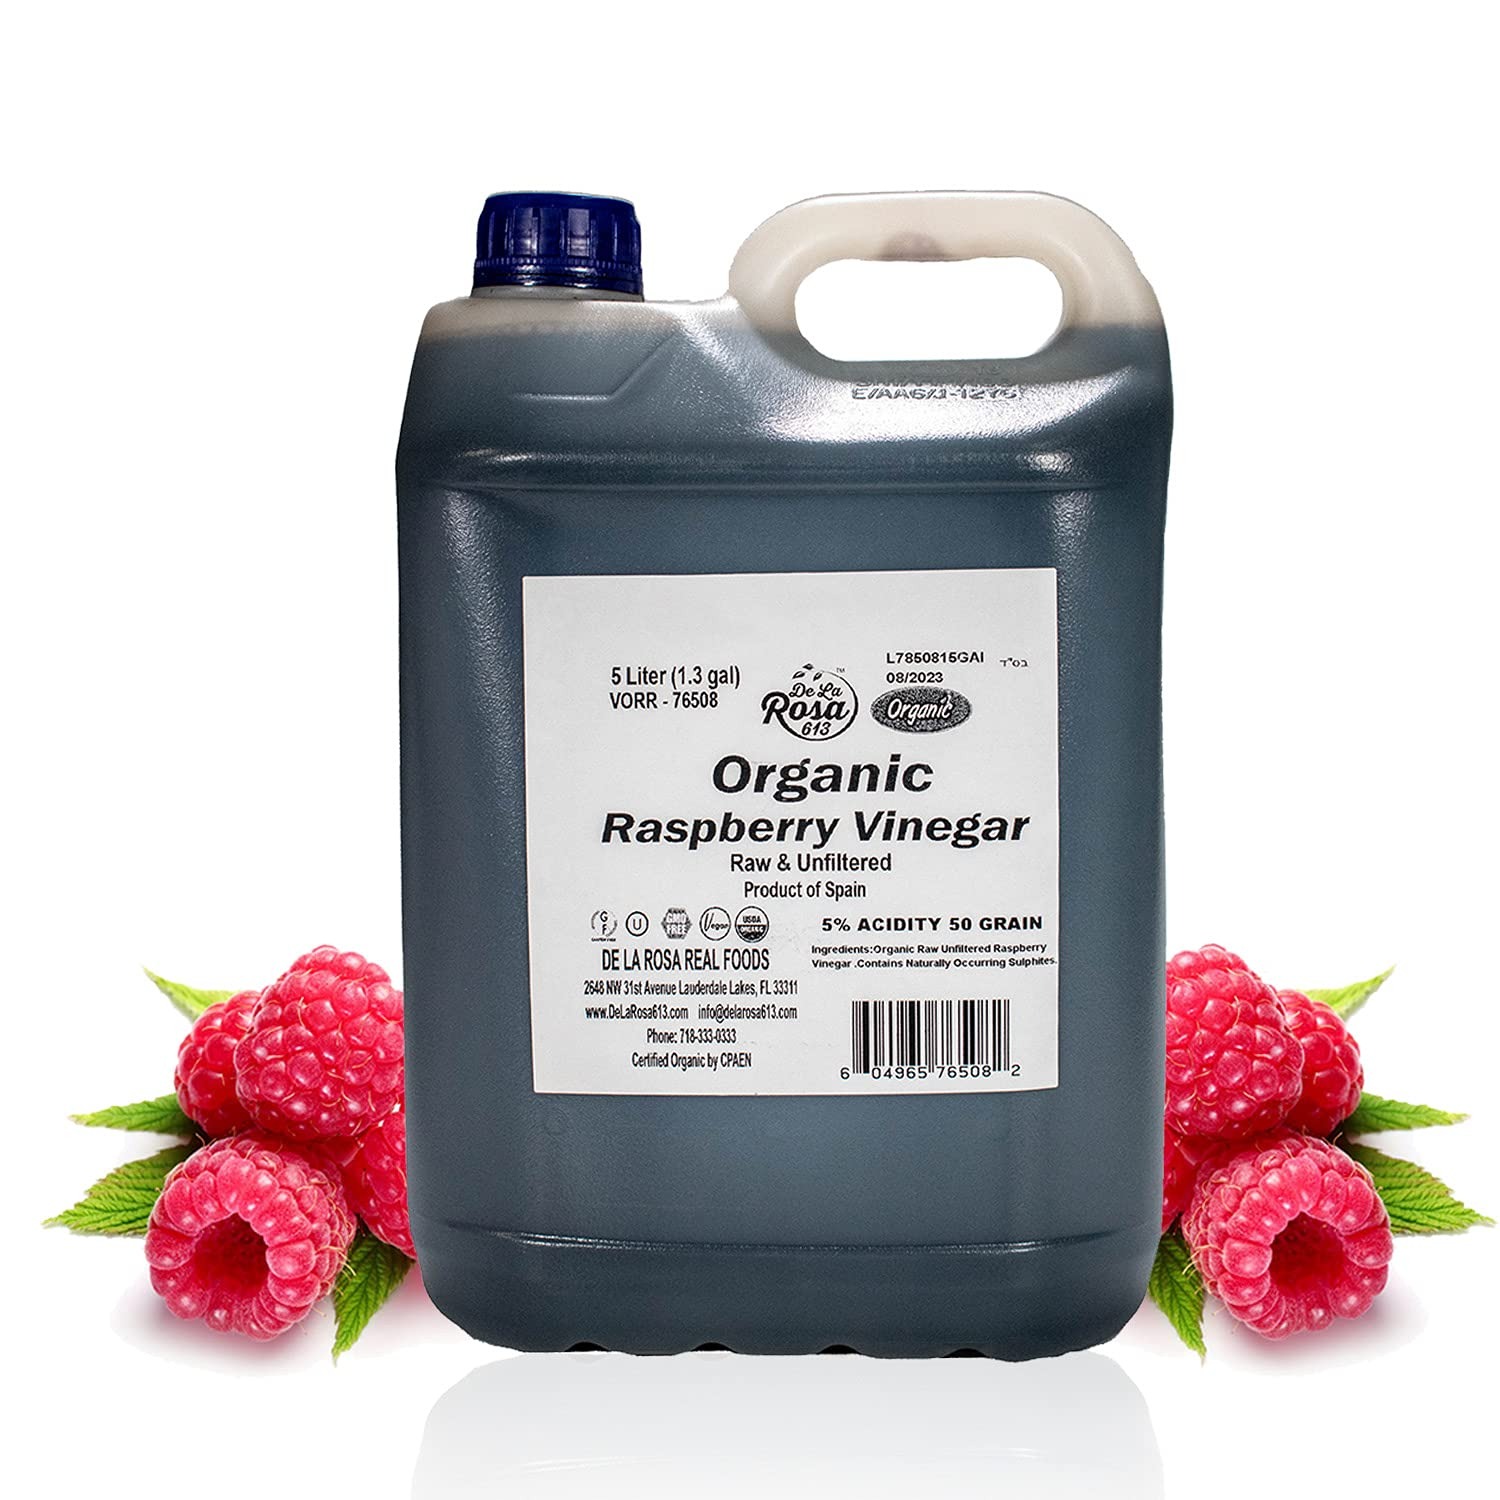
Item Name: De La Rosa Organic Raspberry Vinegar, Raw & Unfiltered Pure Vinegar, Vegan, Gluten Free & Kosher, Great for Organic Salad Dressing and Marinades, 5 Liters (Pack of 1)
Bullet Point 1: [𝐒𝐚𝐯𝐨𝐫 𝐭𝐡𝐞 𝐄𝐬𝐬𝐞𝐧𝐜𝐞 𝐨𝐟 𝐍𝐚𝐭𝐮𝐫𝐞] Experience the fresh and organic goodness of De La Rosa 613 raspberry vinegar! The premium ingredient of our vinegar for raspberry salad dressing ensures top-notch quality, perfect for elevating your health game and enriching your culinary experience.
Bullet Point 2: [𝐕𝐞𝐫𝐬𝐚𝐭𝐢𝐥𝐞 𝐂𝐮𝐥𝐢𝐧𝐚𝐫𝐲 𝐃𝐞𝐥𝐢𝐠𝐡𝐭] Transform your meals with our raspberry vinegar. Perfect for fish, salads, dips, fat free raspberry vinaigrette dressing and marinades, this raw and unfiltered vinegar adds a refreshing flavor to your dishes, creating an unforgettable taste sensation.
Bullet Point 3: [𝐃𝐞𝐥𝐢𝐜𝐢𝐨𝐮𝐬 𝐚𝐧𝐝 𝐇𝐞𝐚𝐥𝐭𝐡𝐲 𝐂𝐡𝐨𝐢𝐜𝐞] Indulge in the perfect sweet and tangy flavors blend with our raspberry vinegar for raspberry vinegarette salad dressing. This USDA-certified organic, non-GMO, vegan, and gluten-free vinegar delivers a delicious taste without any added artificial ingredients.
Bullet Point 4: [𝐈𝐧𝐝𝐮𝐥𝐠𝐞 𝐢𝐧 𝐀𝐮𝐭𝐡𝐞𝐧𝐭𝐢𝐜 𝐅𝐥𝐚𝐯𝐨𝐫] Delight in the unparalleled quality of this meticulously crafted raspberry vinegar organic! Our kosher-certified vinegar contains no additives, preservatives, water, or sugar, ensuring a pure and authentic flavor experience with every drop.
Bullet Point 5: [𝐆𝐞𝐧𝐞𝐫𝐨𝐮𝐬 𝐒𝐮𝐩𝐩𝐥𝐲] Elevate your kitchen with De La Rosa raspberry vinaigrette salad dressing, thoughtfully packaged in a 5-liter gallon. Its packaging is designed to preserve the authentic, rich flavor of the vinaigrette, ensuring long-lasting freshness for all your culinary needs.
Product Description: Experience the best flavor with every bite, thanks to De La Rosa Real Foods pure raspberry vinegar. These sweetened vinegars are the epitome of taste, made with pure, organic raspberry. Experience the natural, unadulterated taste of these vibrant fruits in every dish. Forget bland and boring food, and say hello to a taste explosion! Healthy and Wholesome De La Rosa Real Foods organic vinegar is not just delicious, they're also good for you. Our raspberry vinegar is USDA certified, meaning it's made with the highest quality organic ingredients. And with no preservatives, additives, or sugar, you can feel good about what you're putting in your body. Our vinegar is also non-GMO, vegan, and gluten-free, making it suitable for those with dietary restrictions. Kosher Certified for Optimal Flavor and Peace of Mind Whether you follow a kosher diet or simply want an organic option, our vinegar is the ideal choice. Made with precision and care, our kosher-certified vinegar adds a burst of flavor to your meals, while ensuring you stick to your health objectives. Enjoy a culinary delight with peace of mind. Elevate Your Meals with Elegance Transform your dishes into something special with De La Rosa Real Foods raspberry vinegar. Whether you're dressing up a salad, marinating your chicken, or adding a tangy twist to your pasta, our premium raspberry vinegar is the perfect ingredient to enhance the flavor of any dish. Don't settle for ordinary, elevate your taste buds to new heights with De La Rosa Real Foods raspberry vinegar. Get your bottle today and experience the ultimate taste sensation in every bite!
Value: 169.0
Unit: Fl Oz

Price: 49.98